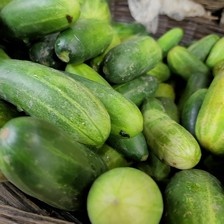
Label: cucumber